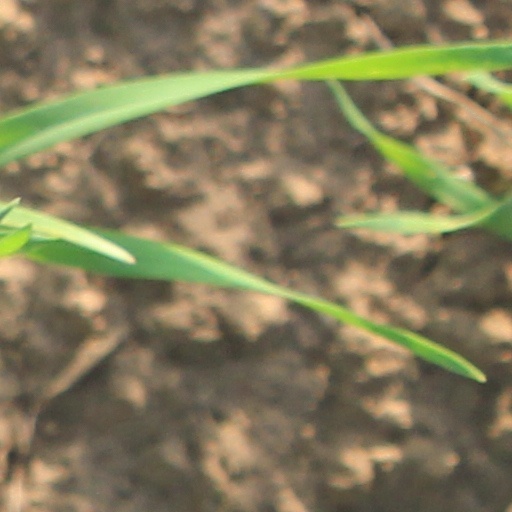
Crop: wheat